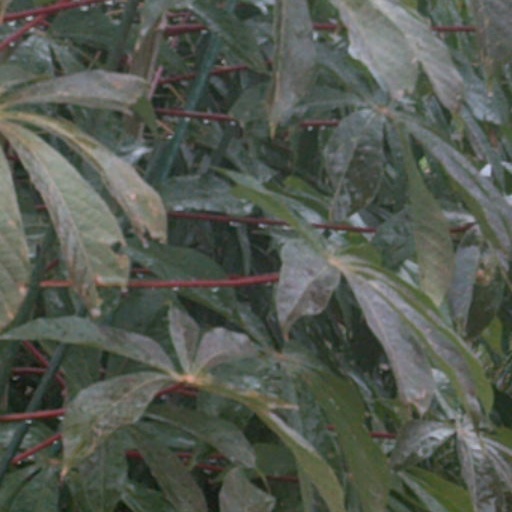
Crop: cassava